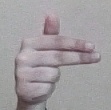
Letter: ghain